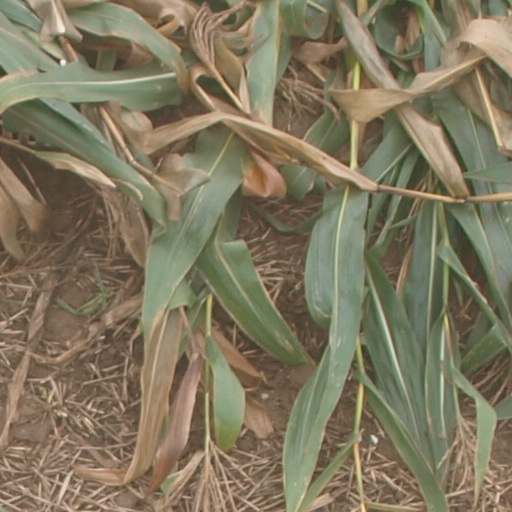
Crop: maize; corn